Buckie and Portessie Branch

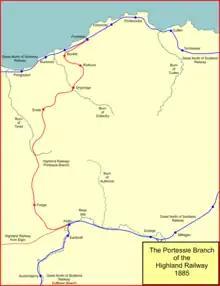
System map of the Buckie branch 1885

Aberdeen received a railway connection from the south in 1850. A connection to Inverness was seen as an important objective, and the Great North of Scotland Railway (GNoSR) was formed in 1845 to build a line between those places. However the cost would have been considerable, and the was unable to raise the capital needed to build the line throughout. It resigned itself to building only from Aberdeen to Huntly, later extended to Keith. It reached Keith in 1856. Interests in Inverness were disappointed that they were to be deprived of a railway, and the formed a company to bridge the gap. At first this was the Inverness and Nairn Railway, opened in 1855. This was followed by the Inverness and Aberdeen Junction Railway (I&AJR) which took over the working of the Nairn company, and it operated trains from Inverness to Keith, joining the there in 1858. For some time there were no through passenger trains, and passengers changed trains at Keith. The two companies, the and the had many disagreements, and their relationship was not harmonious.